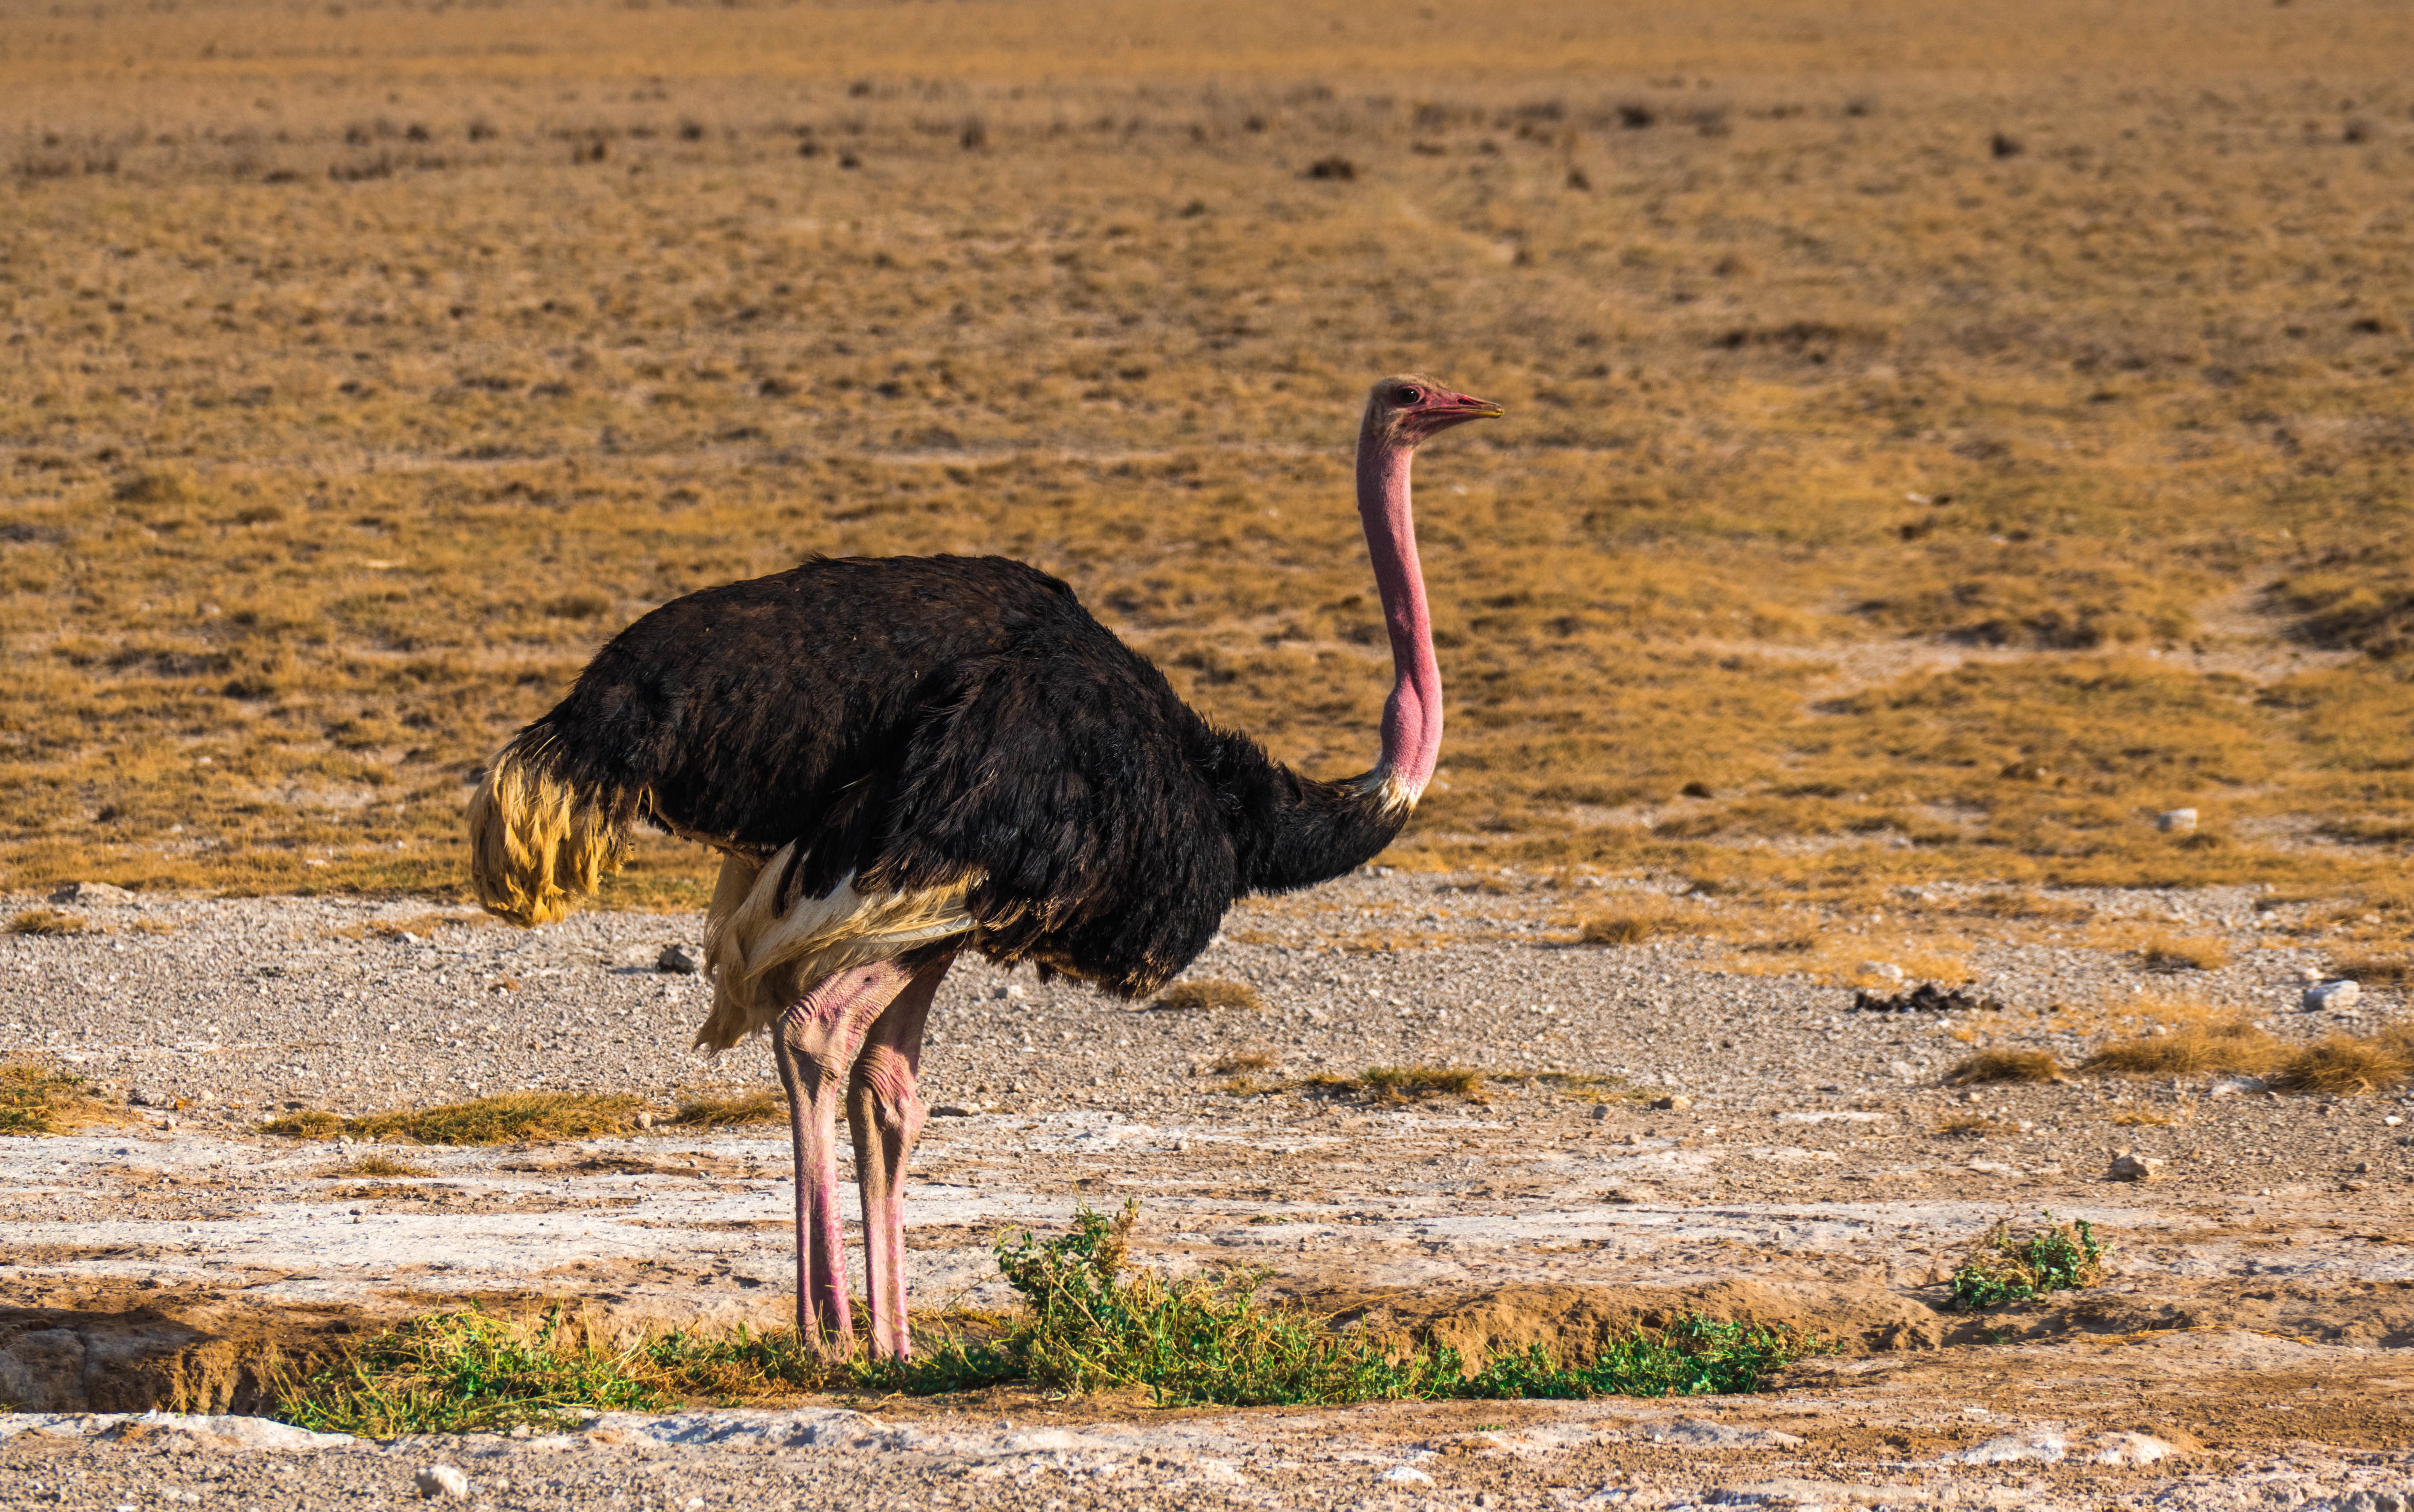
bird, prairie, wildlife, beak, africa, ostrich, feather, fauna, savanna, emu, vertebrate, ratite, safari, flightless bird, ostriches